Raymond Park (East) Air Raid Shelter

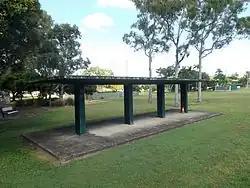
Shelter remains in 2015

Raymond Park (East) Air Raid Shelter is a heritage-listed former air raid shelter in Raymond Park at 184 Wellington Road, Kangaroo Point, Queensland, Australia. It was designed by Frank Gibson Costello and built by Brisbane City Council. It was added to the Queensland Heritage Register on 6 April 2005.